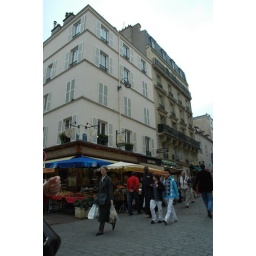
market street near the Eiffel Tower